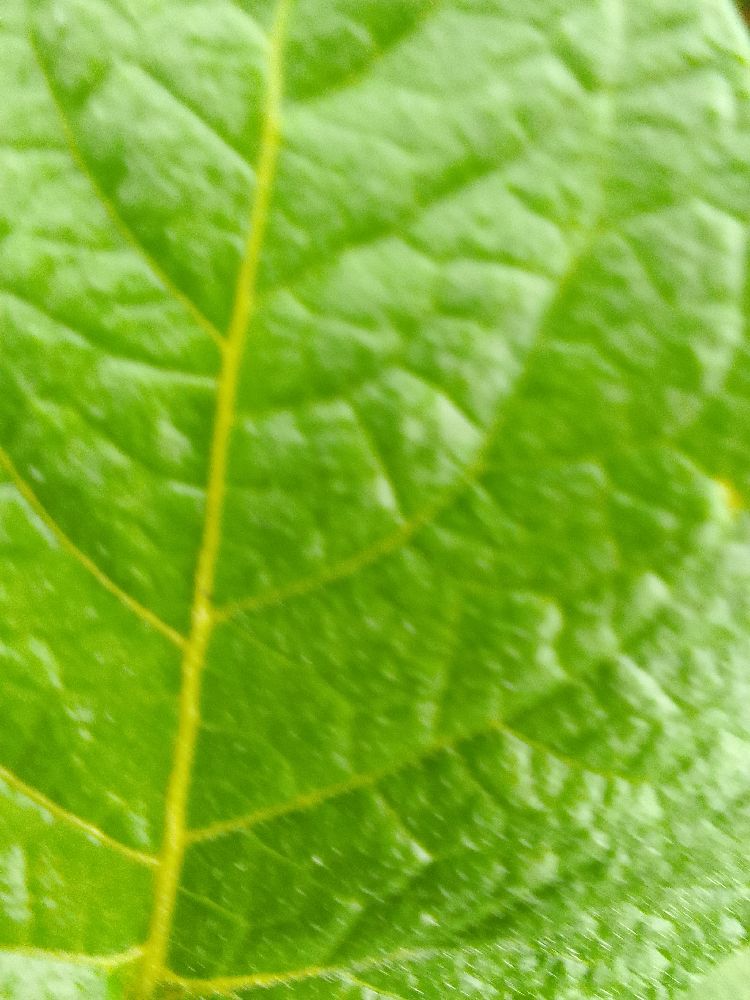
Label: Healthy